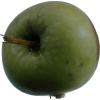
Label: Apple 12